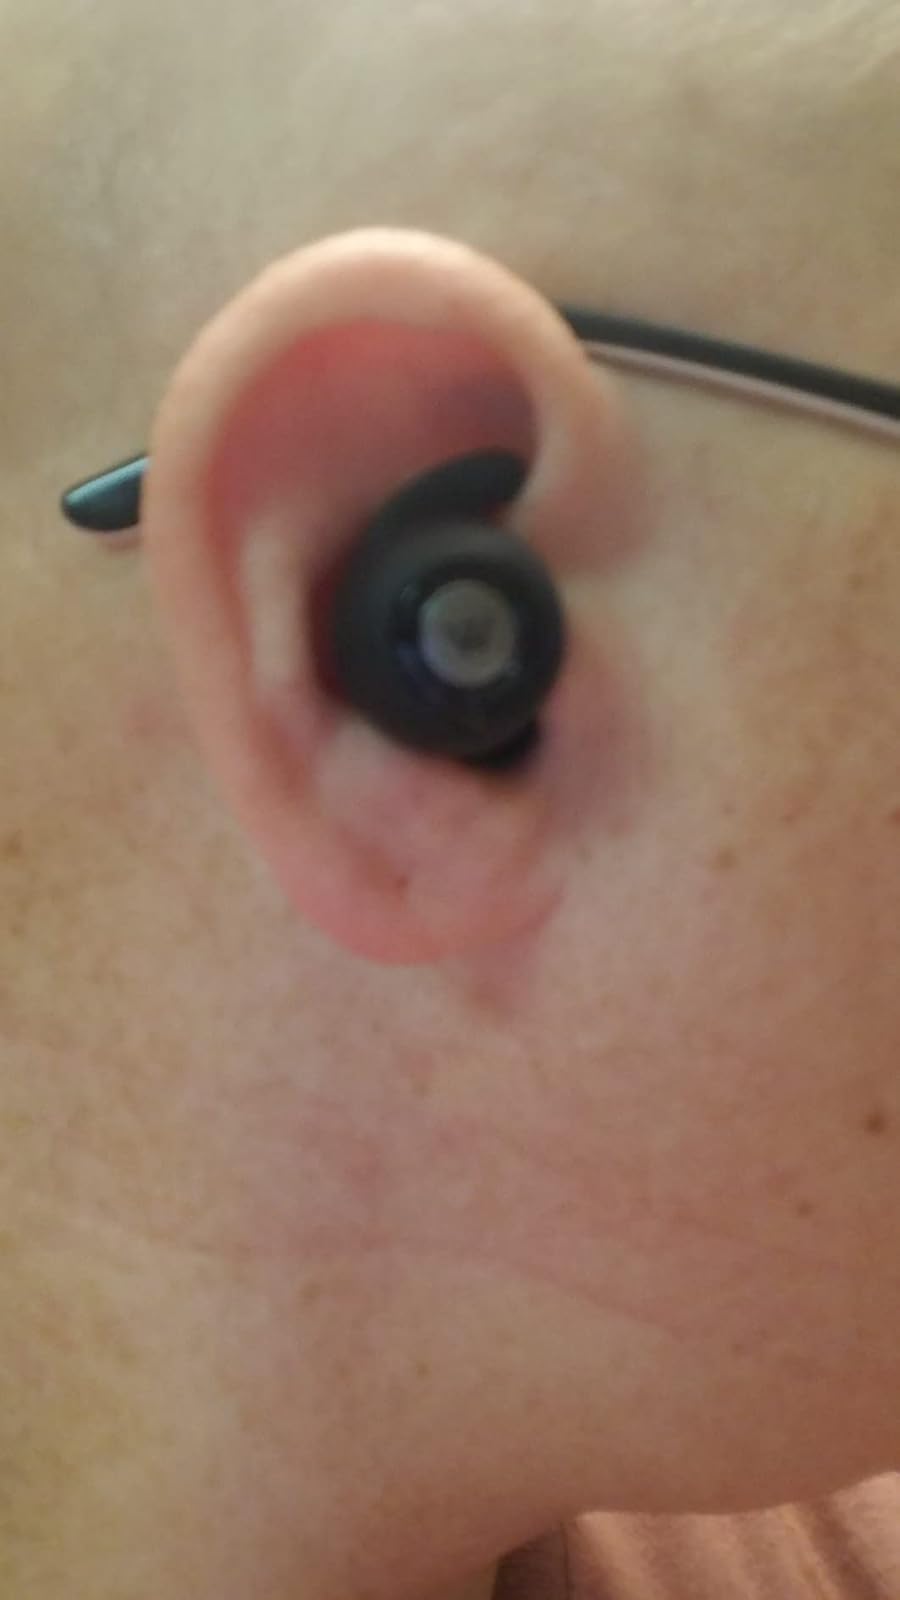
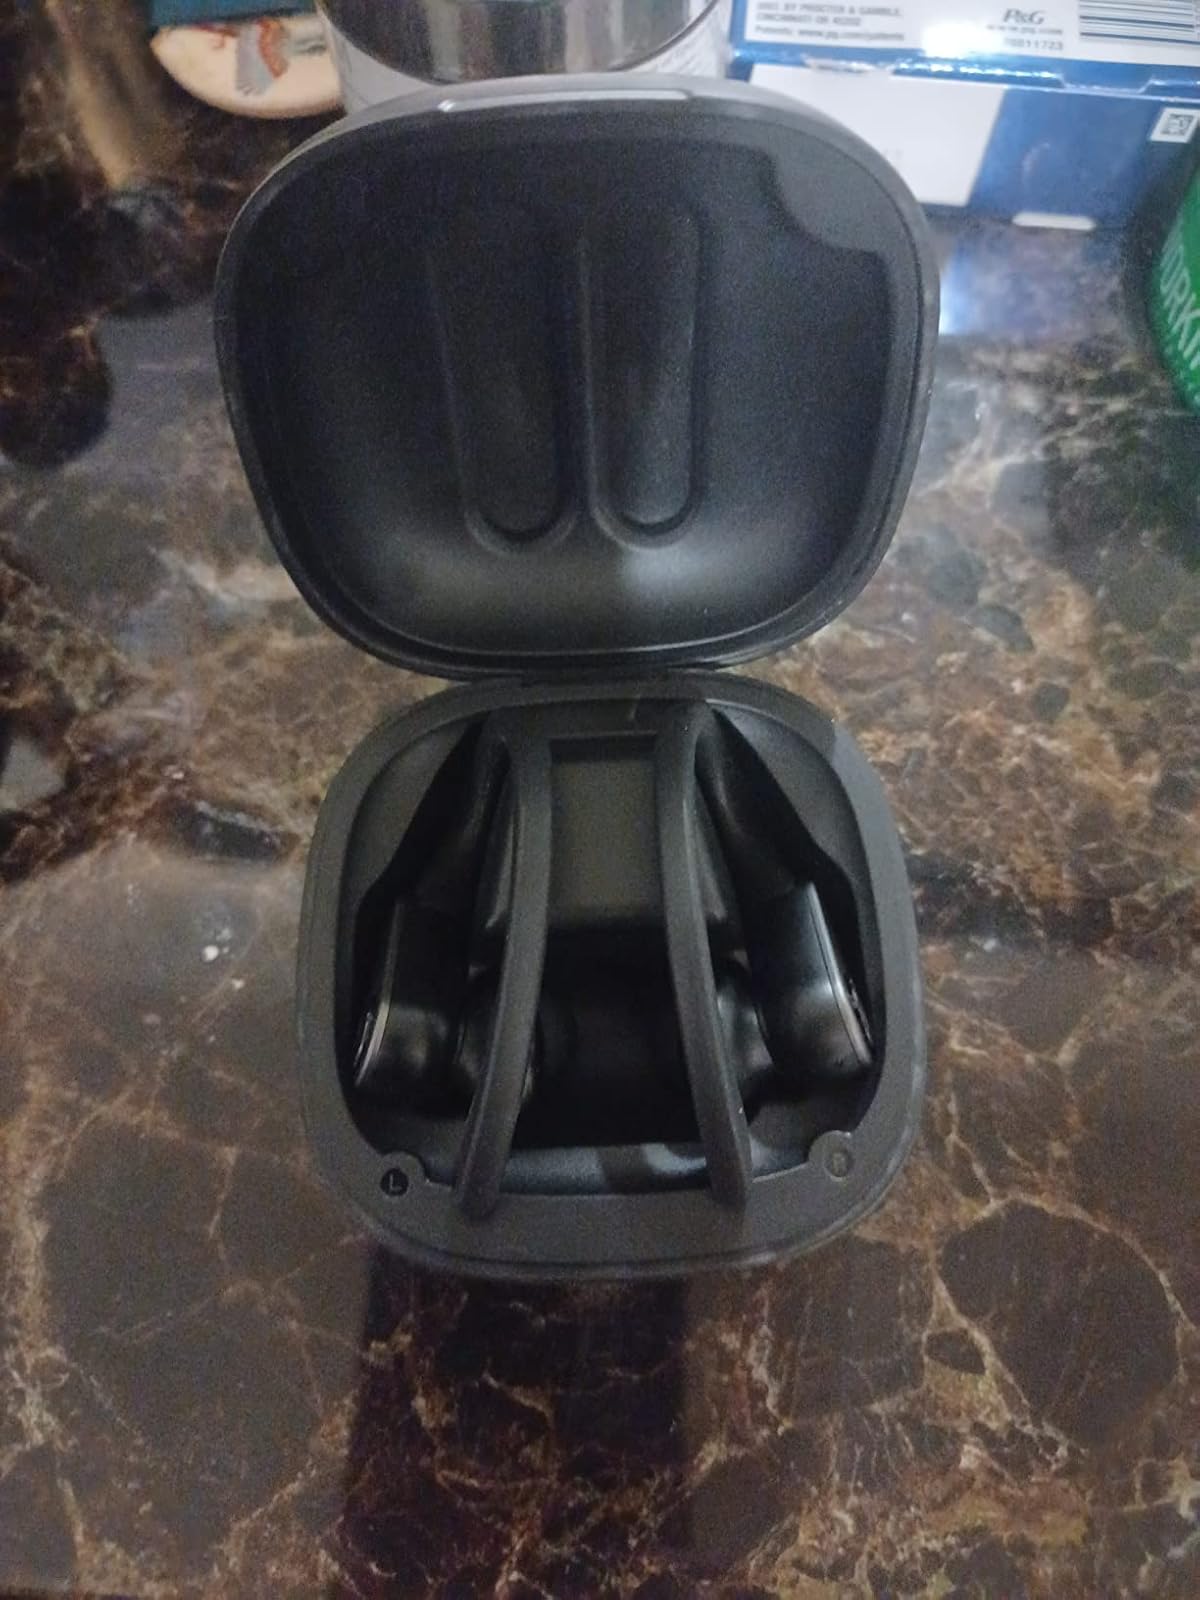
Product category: earbuds
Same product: no